Wiese (river)

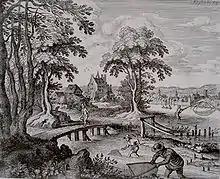
The mouth of the Wiese at Kleinhüningen. In this picture, fishermen can be seen at work with dip nets, fish traps and fishing nets. In the background is the Klybeck Castle and Basle

One special feature is the correction carried out in 1898 using the Schindler system between the state border and the Weilstrassen bridge. In this system, the river profile follows a continuous, uninterrupted ground line, which neither receives a separate riverbed nor a separate bank formation. The advantages of this system are intended to be that flood defences would be less damaged during floods and the riverbed could absorb a larger water volume. The Schindler system proved unsatisfactory in the early years so that, between 1905 and 1910, the original wooden defences had to be replaced by stone blockwork. However, thanks to the Schindler's profile, a remarkable river meadow was formed between the state border and the Riehen swimming pool developed over the course of time on the right bank of the Wiese. It was only recently that this conservation-worthy meadow was severely damaged by the building work for the Zollfreienstrasse road.